Military history of Canada

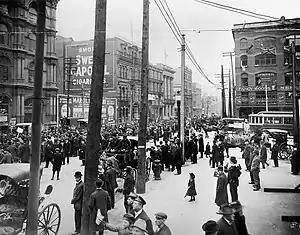
Protest against the Military Service Act, 1917 and conscription at Victoria Square, Montreal, May 1917

The threat of raids in 1870 led the government to mobilize 13,000 volunteers. Fenian raiding parties were defeated at the battles of Eccles Hill and Trout River in May 1870. In October 1871, 40 Fenians occupied a customs house near the Manitoba-Minnesota border, hoping to elicit support from Louis Riel and the Métis, but Riel raised volunteers to repel them. The US Army later intervened and arrested the Fenians, with the US not wanting to risk war with the UK.